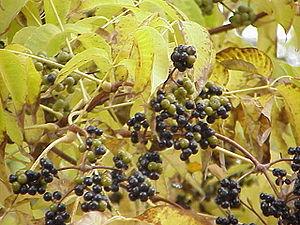
Phellodendron appelé aussi « arbre au liège de l'Amour » est un arbre de la famille des Rutacées.